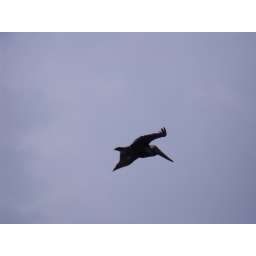
flying pelican against the dark cloudy sky